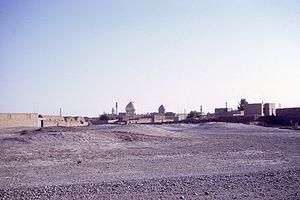
Samarra. Vue générale sur les dômes en 1970